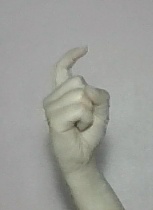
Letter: ra